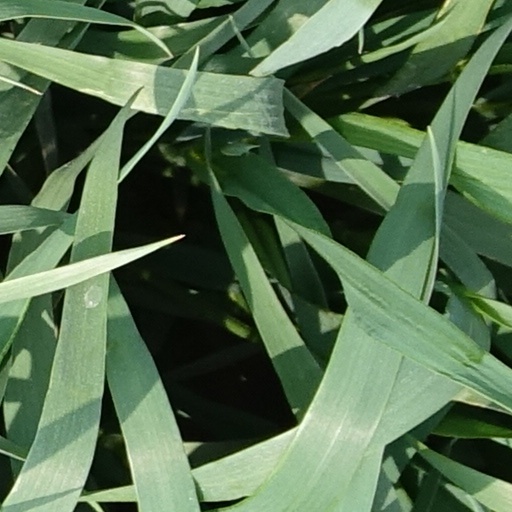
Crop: wheat